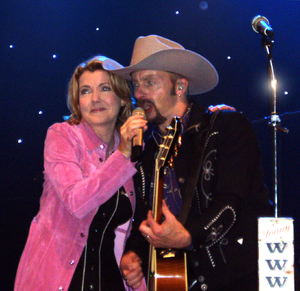
Texas Lightning est un groupe qui a représenté l'Allemagne au Concours Eurovision de la chanson 2006 et qui se classa 14ème sur 24 pays participants.